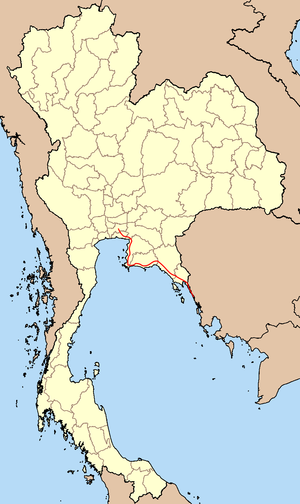
Sukhumvit-vejen
Sukhumvit-vejen (rød)
Sukhumvit-vejen eller Thailand Route 3, er en vej i Thailand, fra Bangkok til Khlong Yai-distriktet i Trat-provinsen.